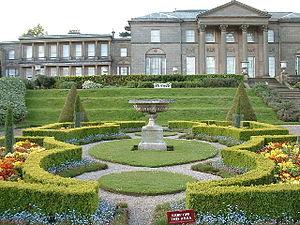
Wilbraham Egerton, 2ᵉ baron Egerton puis 1ᵉʳ comte Egerton, est un homme politique britannique de l'époque victorienne.
Samuel Egerton était un propriétaire britannique et homme politique qui a siégé à la Chambre des communes de 1754 à 1780.